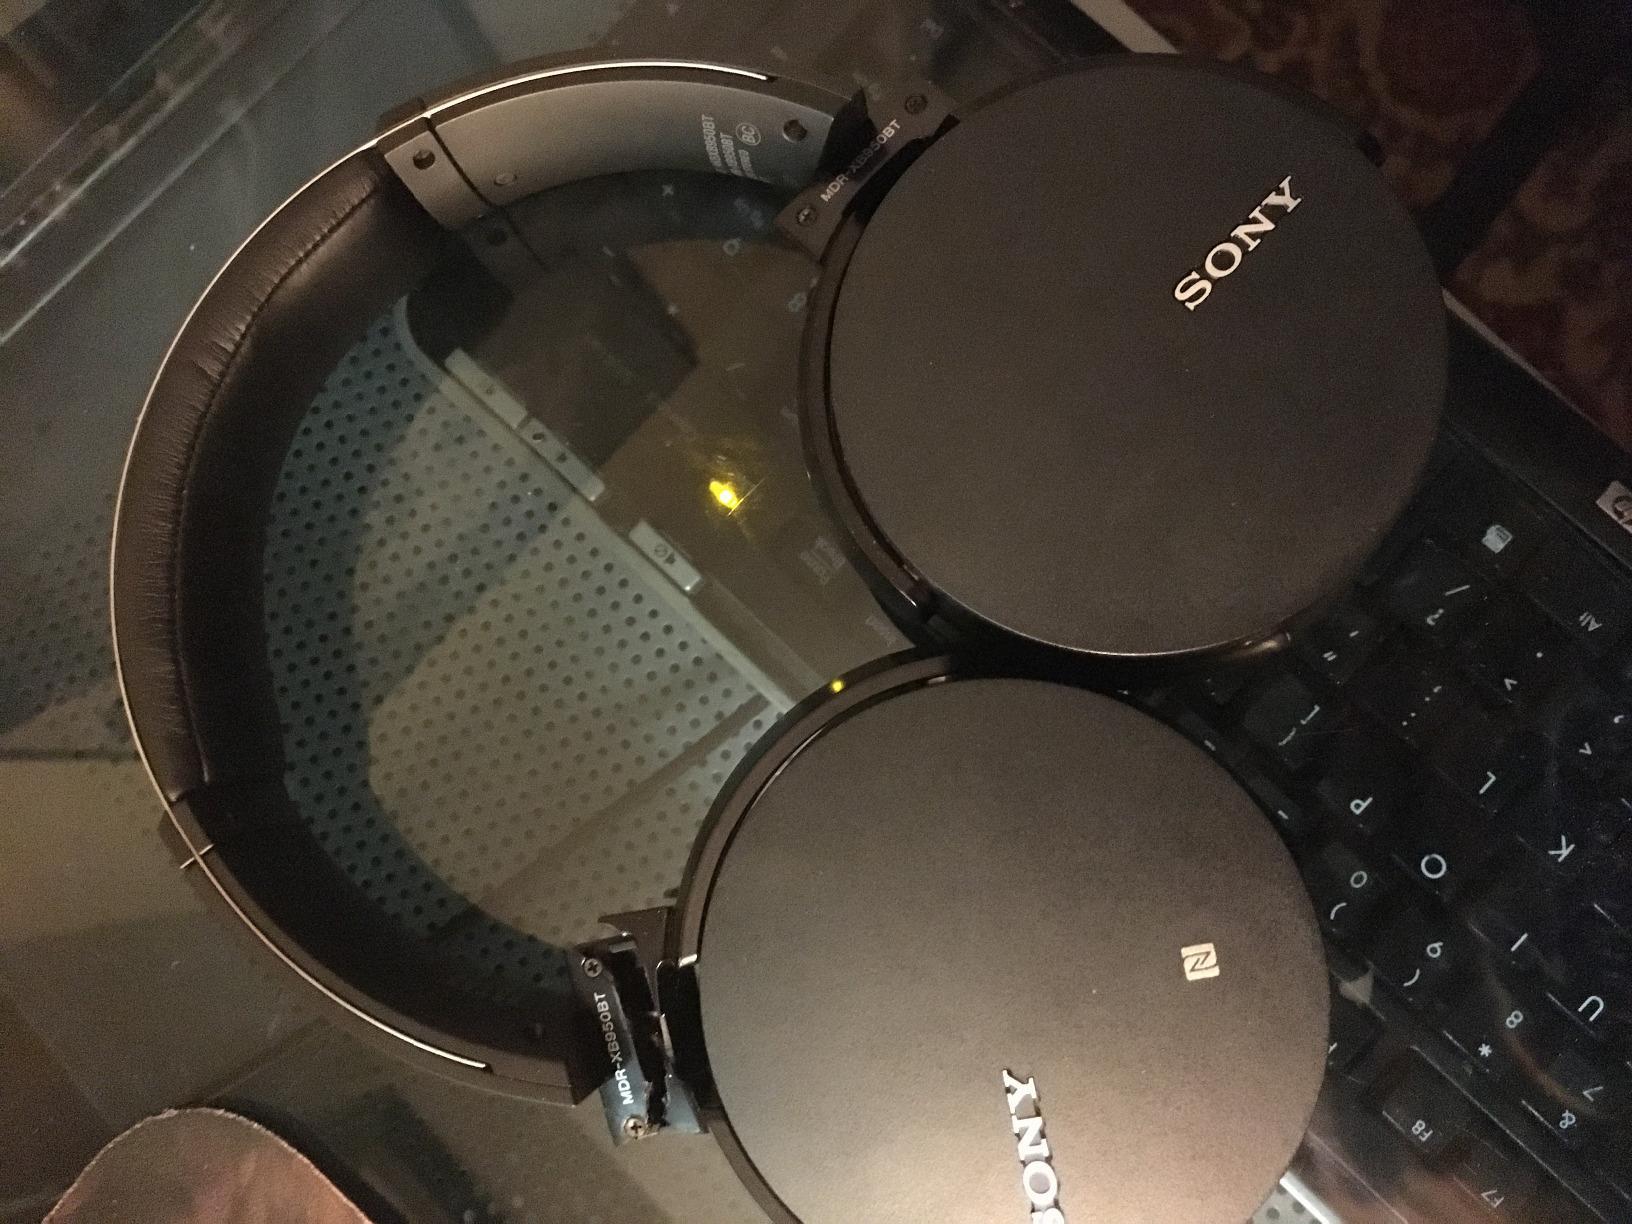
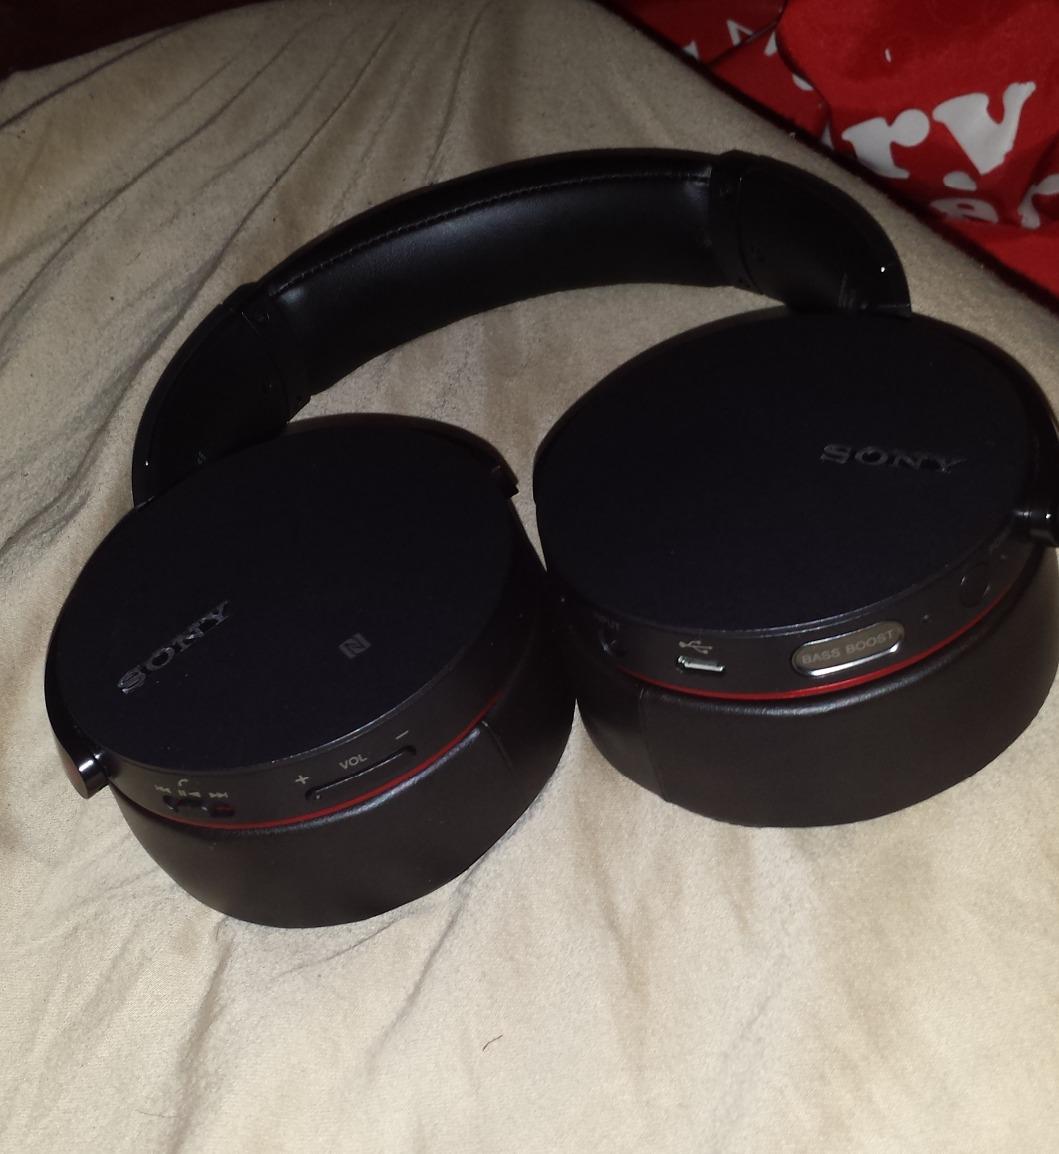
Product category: headphones
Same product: yes